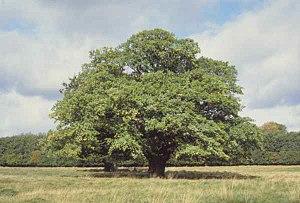
Cette liste des arbres officiels des États-Unis reprend tous les arbres officiels des différents États ainsi que ceux des possessions américaines.
Les feuillus sont des angiospermes dicotylédones apparus il y a 140 millions d'années. Leur caractéristique fondamentale est la présence de cellules spécialisées dans le transport de la sève : les vaisseaux. Les feuillus sont des arbres produisant des feuilles bien développées, par opposition aux conifères ou résineux dont la forme des feuilles est réduite à des aiguilles. Ils perdent leurs feuilles, sensibles au gel ou au dessèchement et se dispensent ainsi de les protéger. Les angiospermes comptent 250 000 à 300 000 espèces, dans 12 000 genres regroupés en 445 familles, elles-mêmes reparties en 56 ordres.